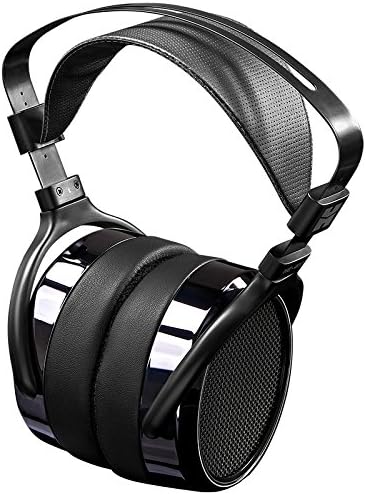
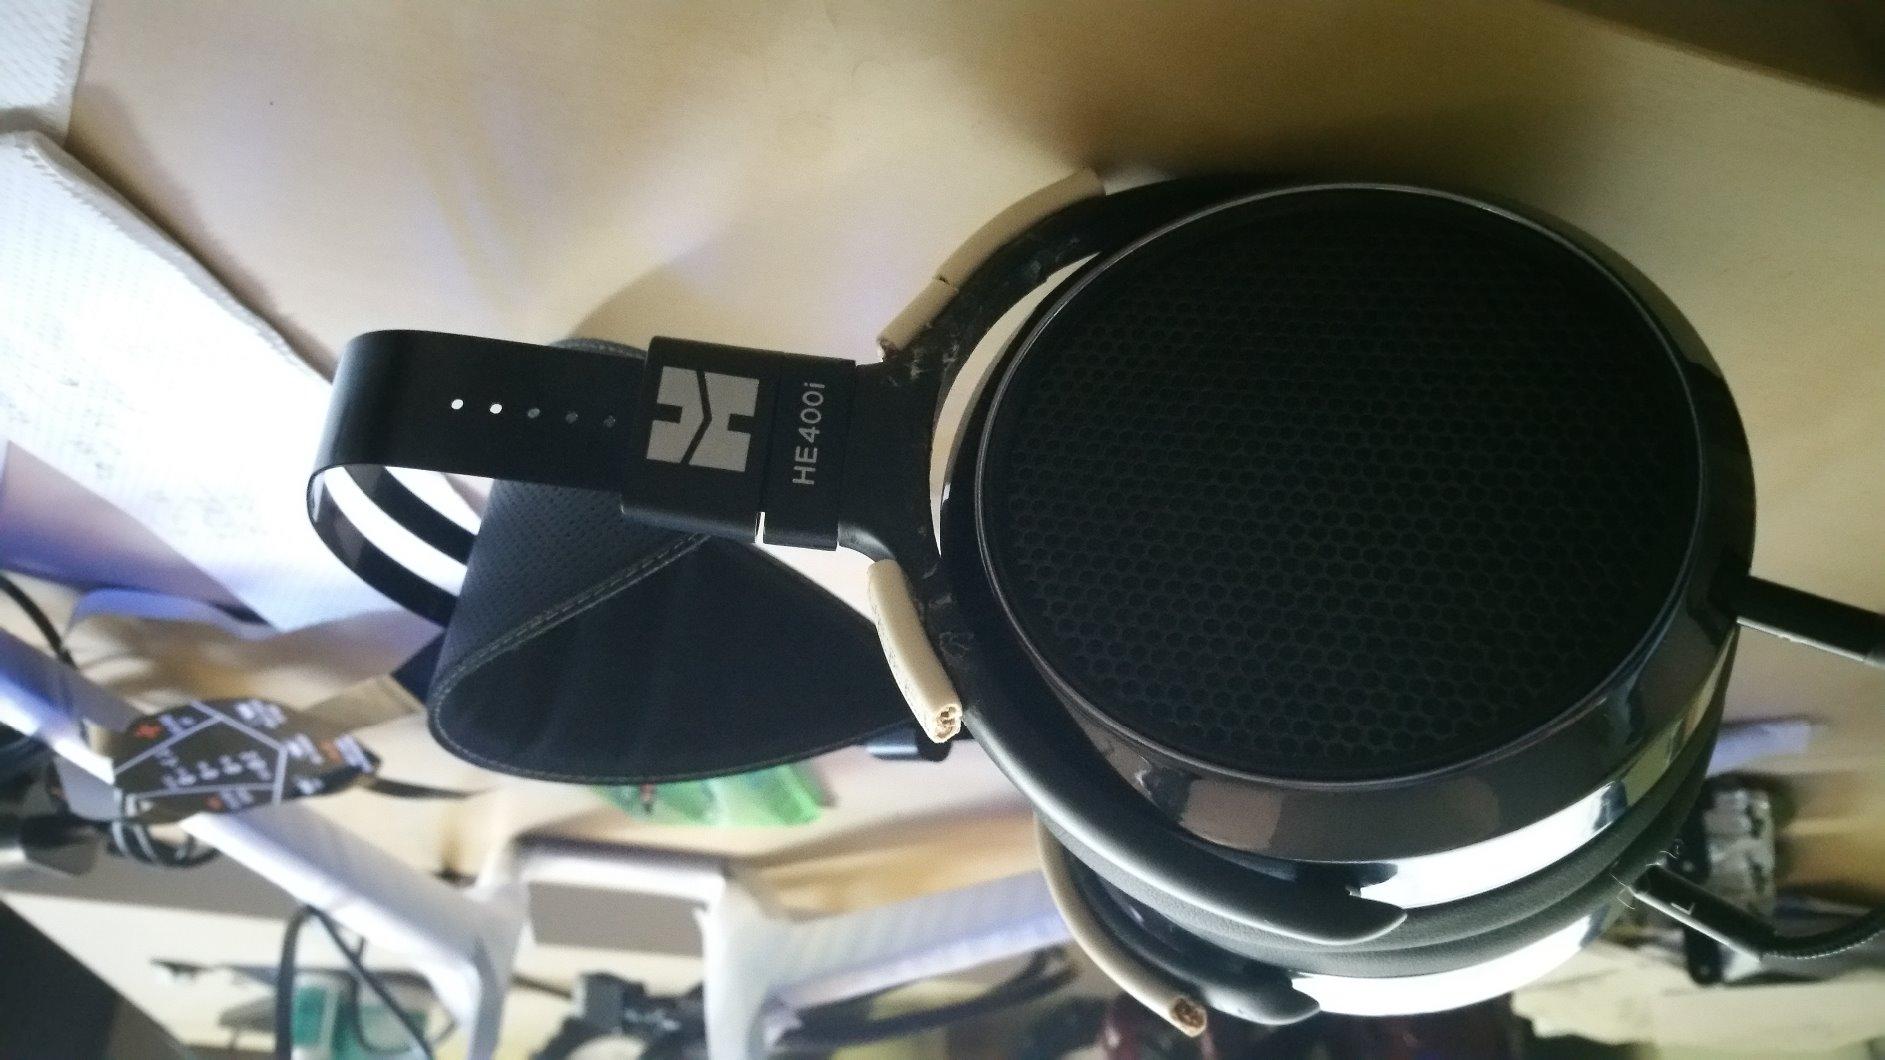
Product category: headphones
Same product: yes